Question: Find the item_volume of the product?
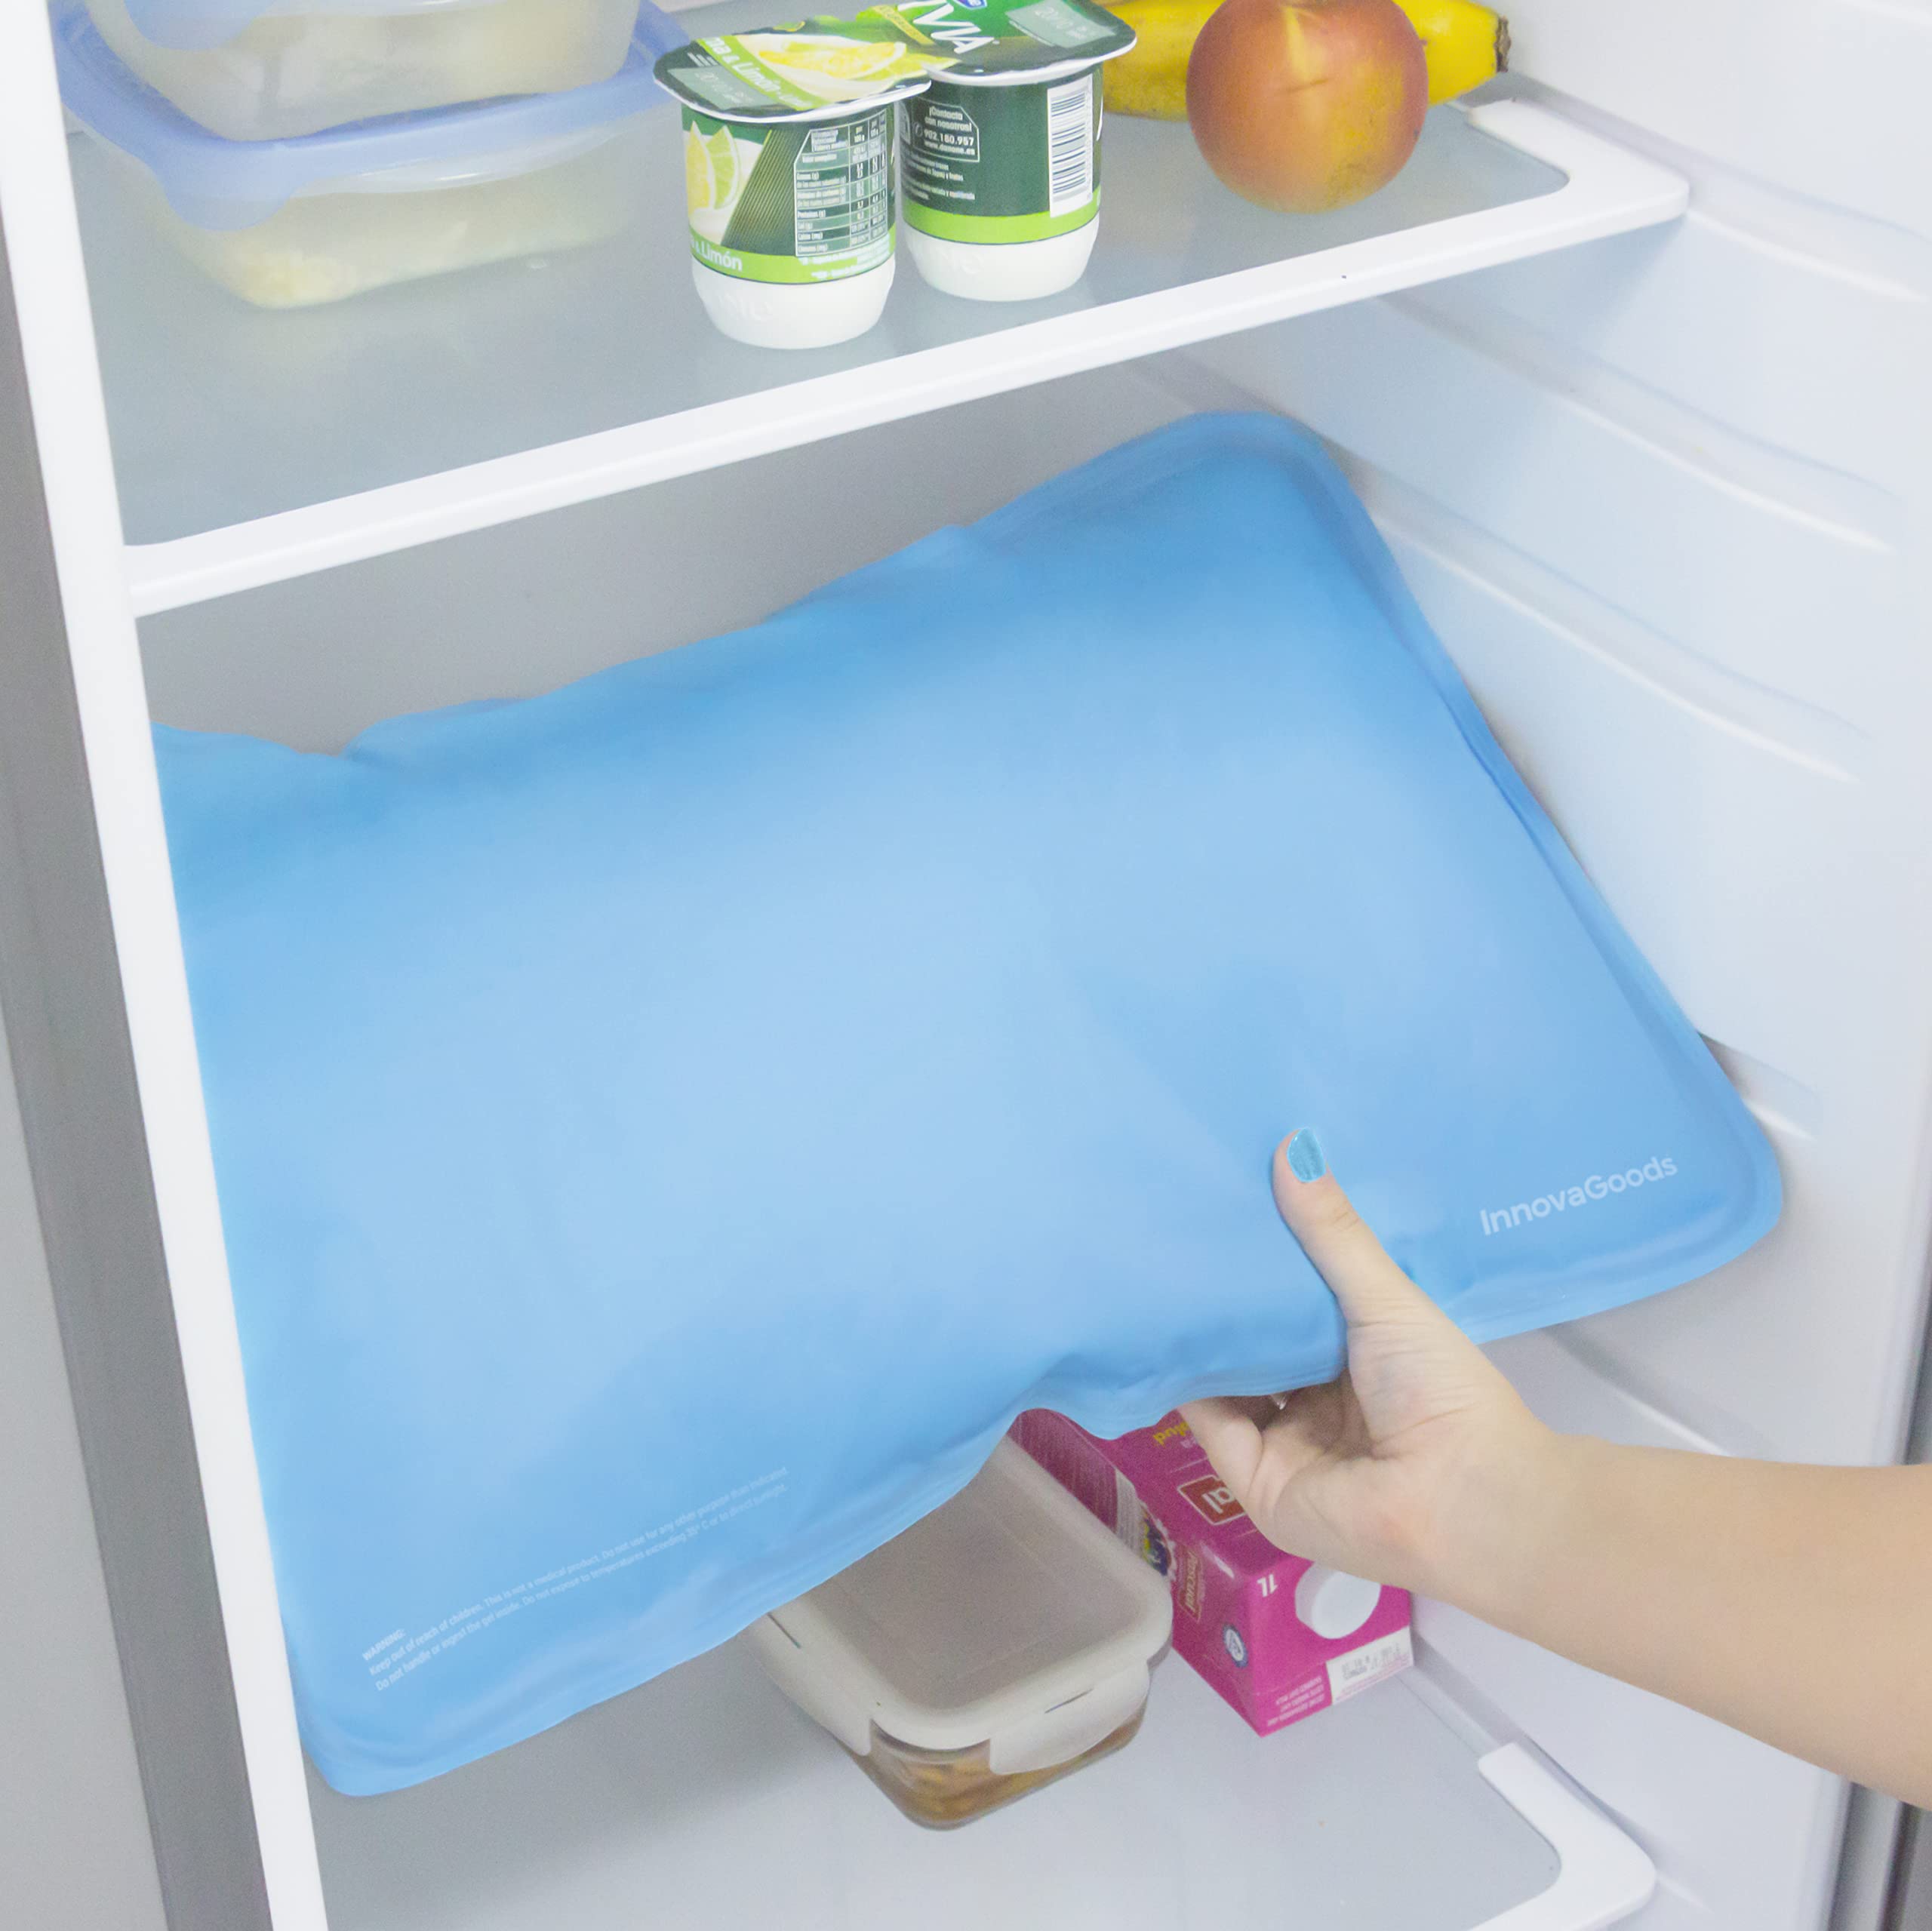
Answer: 1.0 litre